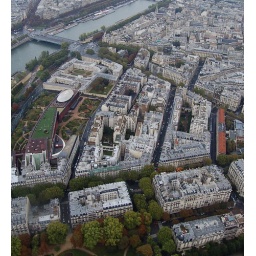
just below dead center in the photo (to the right of the building with the light green scaffolding)